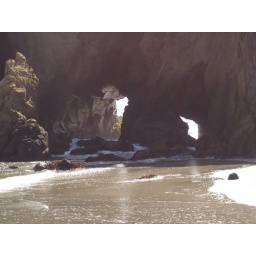
Amazing beach near Carmel, down a long narrow road and well worth the trip